USS Underhill

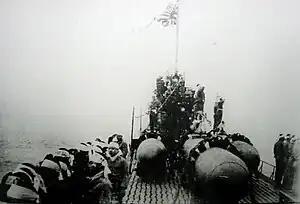
Three "Kaiten" torpedoes on the deck of an Imperial Japanese Navy submarine

Two or three Japanese submarines were in the area. After establishing the convoy's base course, one released a dummy naval mine in the path of the convoy. When it was sighted by "Underhill" lookouts, the ship's commander ordered a general course change to port. When the last ship had cleared, "Underhill" stood in to sink the mine. After repeated direct hits by the 20-millimeter guns and 30-calibre rifle fire, the convoy realized the mine was a diversionary tactic by the Japanese submarines.